Manuel Mora Morales

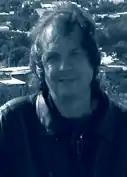
Morales in 2005

Manuel Mora Morales (born 10 May 1952 on La Gomera, Canary Islands) is a Canarian writer, filmmaker and editor. He completed his studies at the University of La Laguna on the island of Tenerife. He is the president of the Asociación de Editores de Canarias (lit. "Canarian Editors Association").